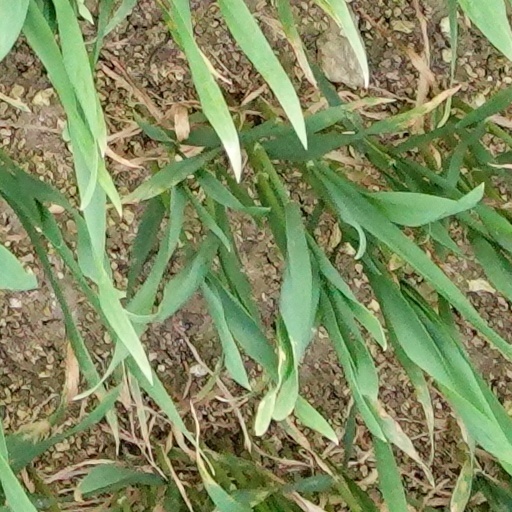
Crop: wheat